Carabus gyllenhali

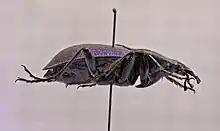

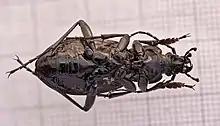

Carabus gyllenhali is a species of ground beetle from Carabinae family that is endemic to Ukraine./Russia